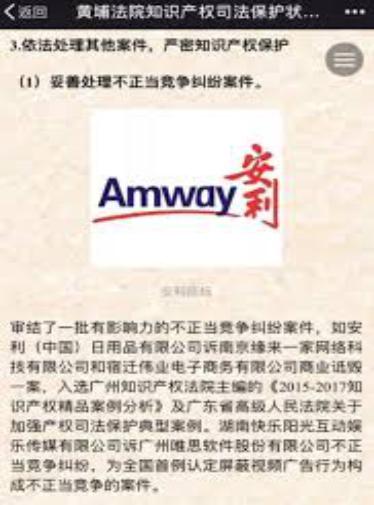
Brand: ANLI
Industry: Others